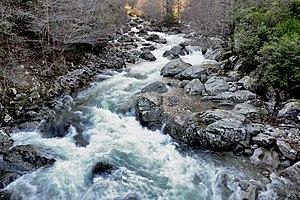
Le Vecchio est une rivière française de Haute-Corse, et un affluent droit du fleuve côtier le Tavignano.